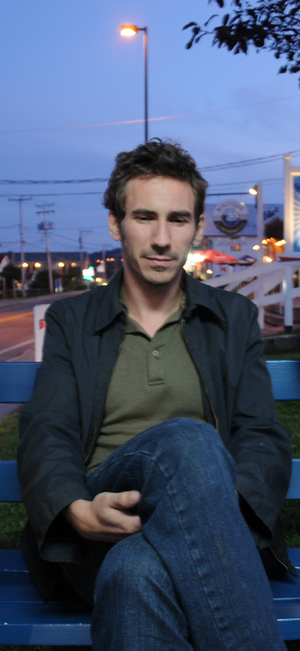
Alexandre Laferrière, Les Percéides, 3e festival International de Cinéma et d’Art
Alexandre Laferrière est un scénariste québécois, né à Montréal en 1973.